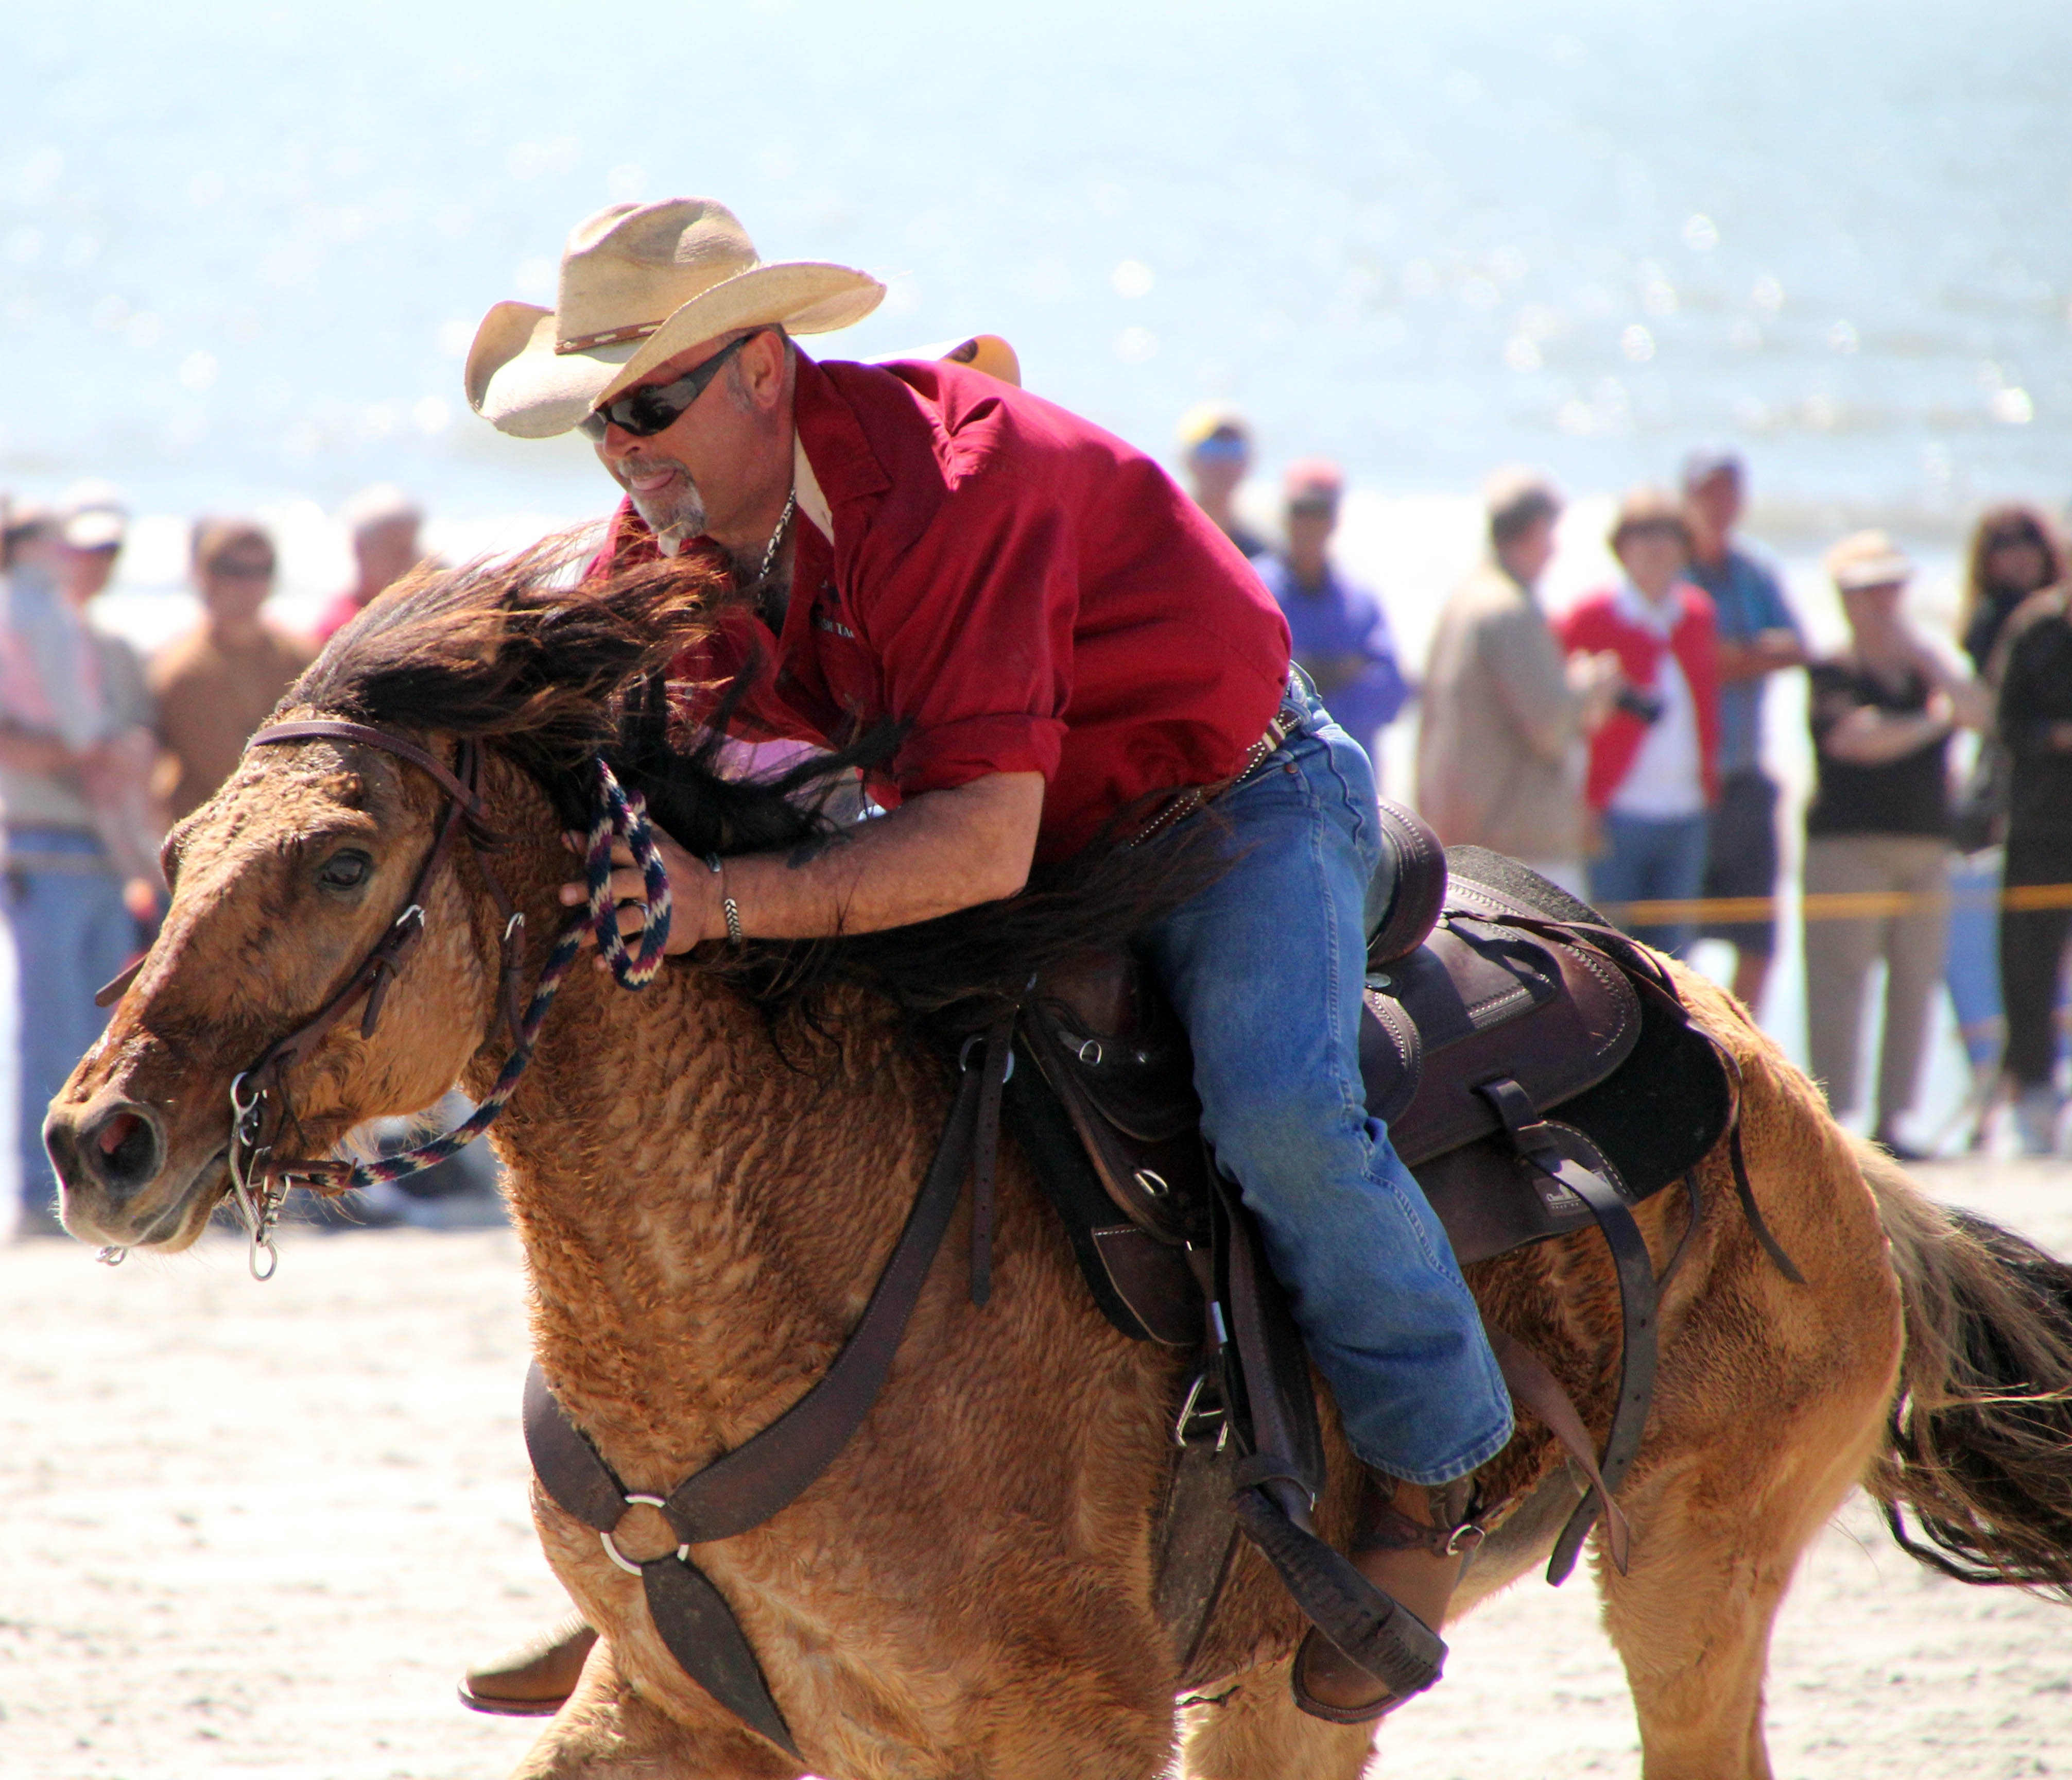
man, beach, male, rider, horseback, horse, stallion, ride, equestrian, equine, outdoors, riding, west, sports, saddle, racing, cowboy, mare, jockey, western, rodeo, rancher, western riding, equestrianism, pack animal, traditional sport, barrel racing, horse like mammal, animal sports, equestrian sport, reining, charreada